Tai Lam Tunnel Bus Interchange

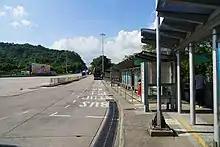
Tai Lam Tunnel Bus Interchange.

Tai Lam Tunnel Bus Interchange, abbreviated as TLTBI, is a major bus interchange near Kam Tin, Hong Kong. It is at the northern exit of Tai Lam Tunnel, near Kam Sheung Road station.